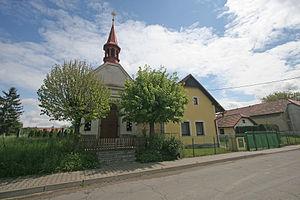
Dolní Bezděkov est une commune du district de Chrudim, dans la région de Pardubice, en République tchèque. Sa population s'élevait à 218 habitants en 2019.